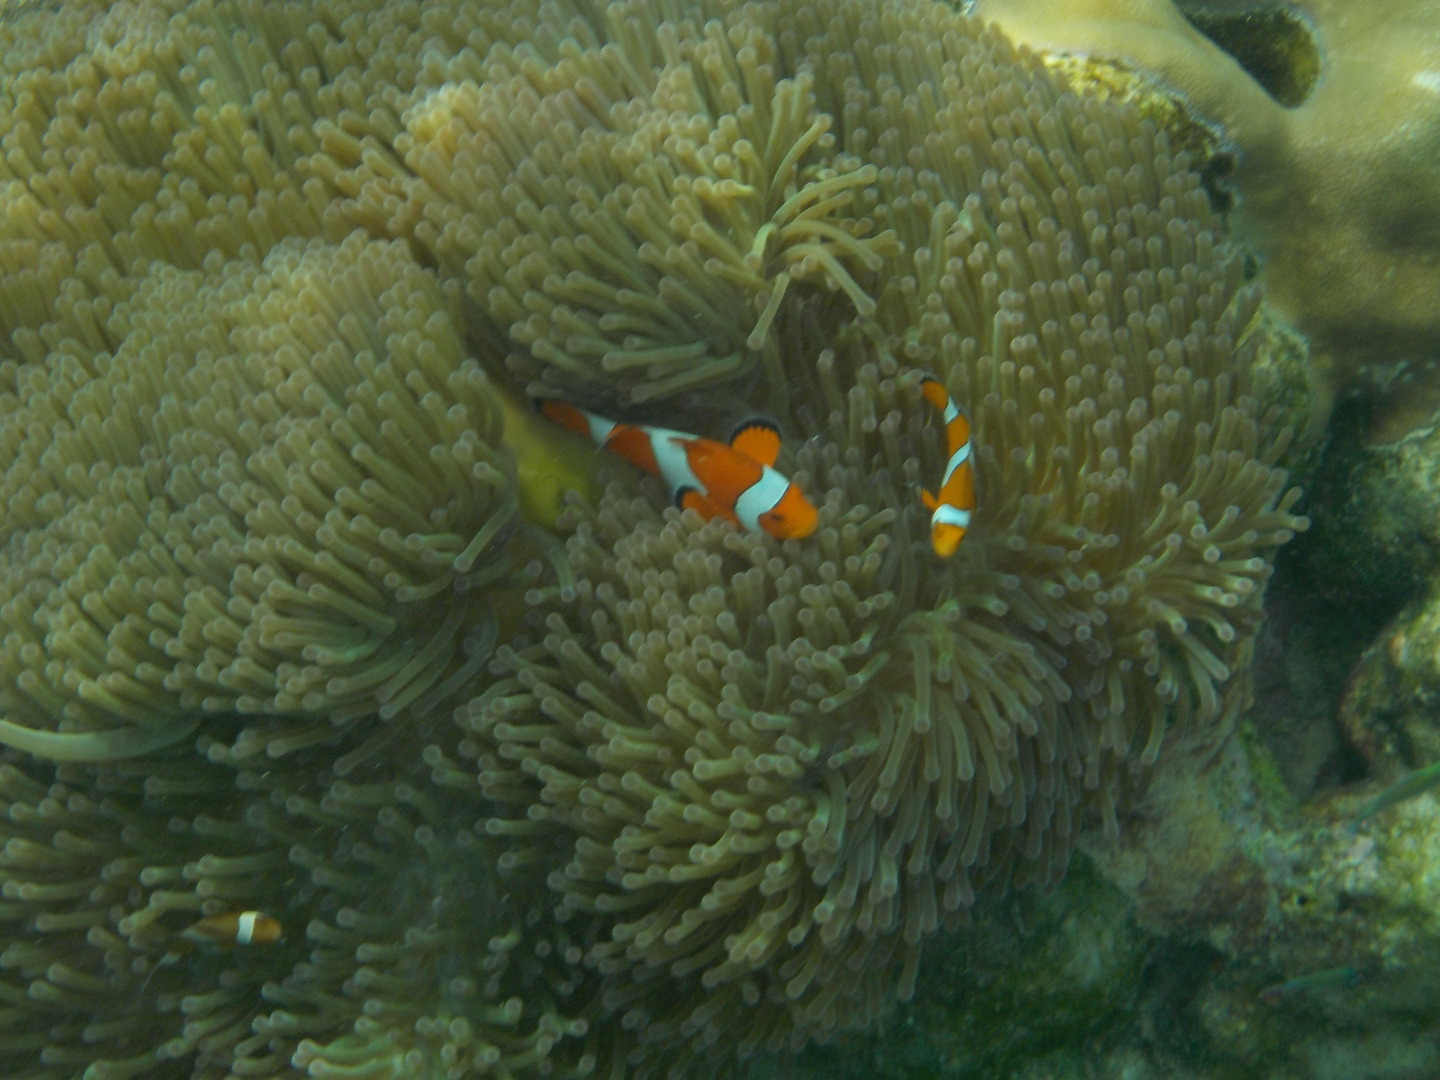
Amphiprion ocellaris (Ocellaris Anemonefish)